Mohammed Ali Palace Museum

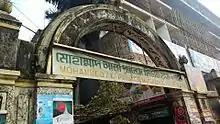
Museum entrance

There are several buildings of Nawab Palace in Bogra city. The two-storied building in which the Nawab family lived, is now known as the Nawab Palace. This building has eight rooms and nine doors in its top floor and sixteen rooms and thirteen doors in its ground floor. However, there are two one-story buildings around this building. The other building has four rooms and eleven doors. Another four buildings for the subordinate employee has nine doors. There are three gates to the palace. First gate has a clock and a searchlight, the third gate is made of wood. There are seventy-one trees in the park.